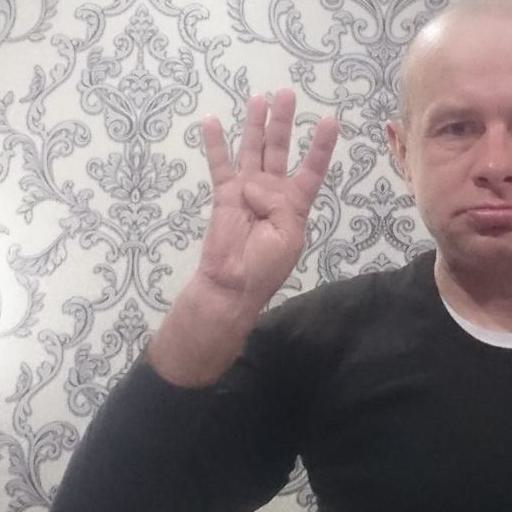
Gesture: four